Plan of Saint Gall

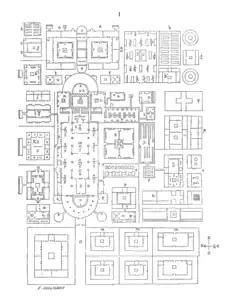
Plan of Saint Gall. Simplified view showing different structures.

As mentioned above the Plan represents a Benedictine monastery and it is possible to see the Benedictine Rule being applied in the architectural design. One of the main aspects of the Rule was the ascetic life of the monks who had to dedicate themselves to prayer, meditation and study, and not worry about worldly matters. For this purpose, the Benedictine Rule required a monastery which was self-sufficient, and which provided for the monks all the necessary facilities, food, and water. The Plan thus depicts 40 ground plans which include not only the properly monastic buildings (basilica, cloister, abbot's house and cemetery) but also secular buildings for the use of lay workers and visitors.